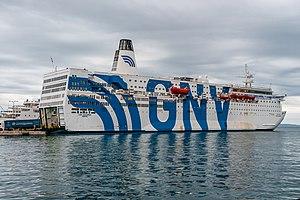
Le GNV Azzurra est un ferry de la compagnie italienne Grandi Navi Veloci. Construit entre 1980 et 1981 aux chantiers suédois Öresundsvarvet de Landskrona sous le nom de Gotland pour la compagnie suédoise Rederi Ab Gotland, il est affrété dès sa livraison par la compagnie finlandaise Vasa Båtarna. Mis en service en juillet 1981 entre la Finlande et la Suède sous le nom de Wasa Star, il sera également affrété en Grèce en 1983. Vendu cette même année à la compagnie norvégienne Larvik-Frederikshavnferjen, il est rebaptisé Peter Wessel et est affecté entre la Norvège et le Danemark. En 1988, il est allongé d'un vingtaine de mètres au cours d'une jumboïsation effectuée au chantier allemand Blohm & Voss. Affrété à compter de 1996 par la compagnie norvégienne Color Line, il conserve son affectation vers le Danemark jusqu'à sa vente au groupe italo-suisse Mediterranean Shipping Company en avril 2008. Renommé SNAV Toscana, il est affecté au trafic de la compagnie italienne SNAV, filiale de MSC, entre l'Italie continentale, la Sicile et la Sardaigne.